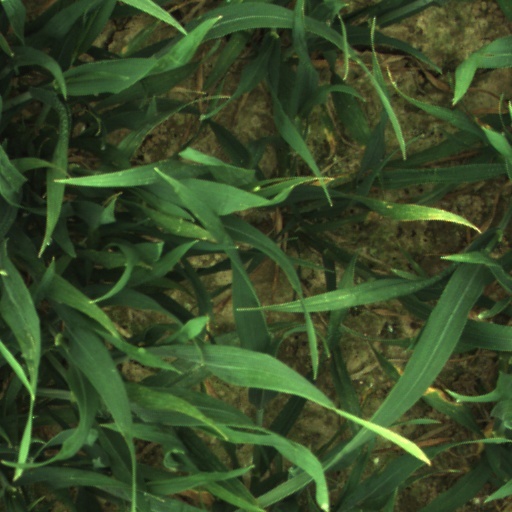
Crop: wheat